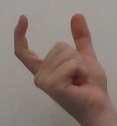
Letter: nun